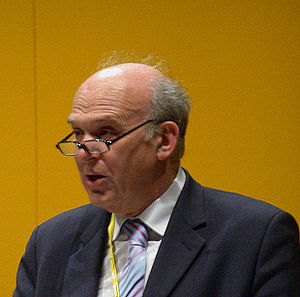
Vincent Cable
Vince Cable i marts 2008
"Sir John Vincent ""Vince"" Cable var leder af partiet Liberaldemokraterne i Storbritannien fra 2017 til 2019. Fra 2010 til 2015 var han britisk erhvervsminister.